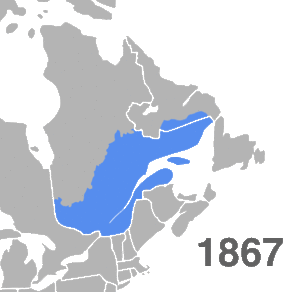
Évolution territoriale du Québec
Les frontières du Québec sont un ensemble de frontières délimitant le territoire où s'applique la juridiction du gouvernement de la province de Québec. Cet ensemble est composé de différents segments séparant respectivement le Québec des États-Unis d'Amérique, de l'Ontario, du Nunavut, de Terre-Neuve-et-Labrador, du Nouveau-Brunswick, de la Nouvelle-Écosse et de l'Île-du-Prince-Édouard. Selon le Ministère des Ressources Naturelles, les frontières du Québec mesureraient plus de 12 000 kilomètres.